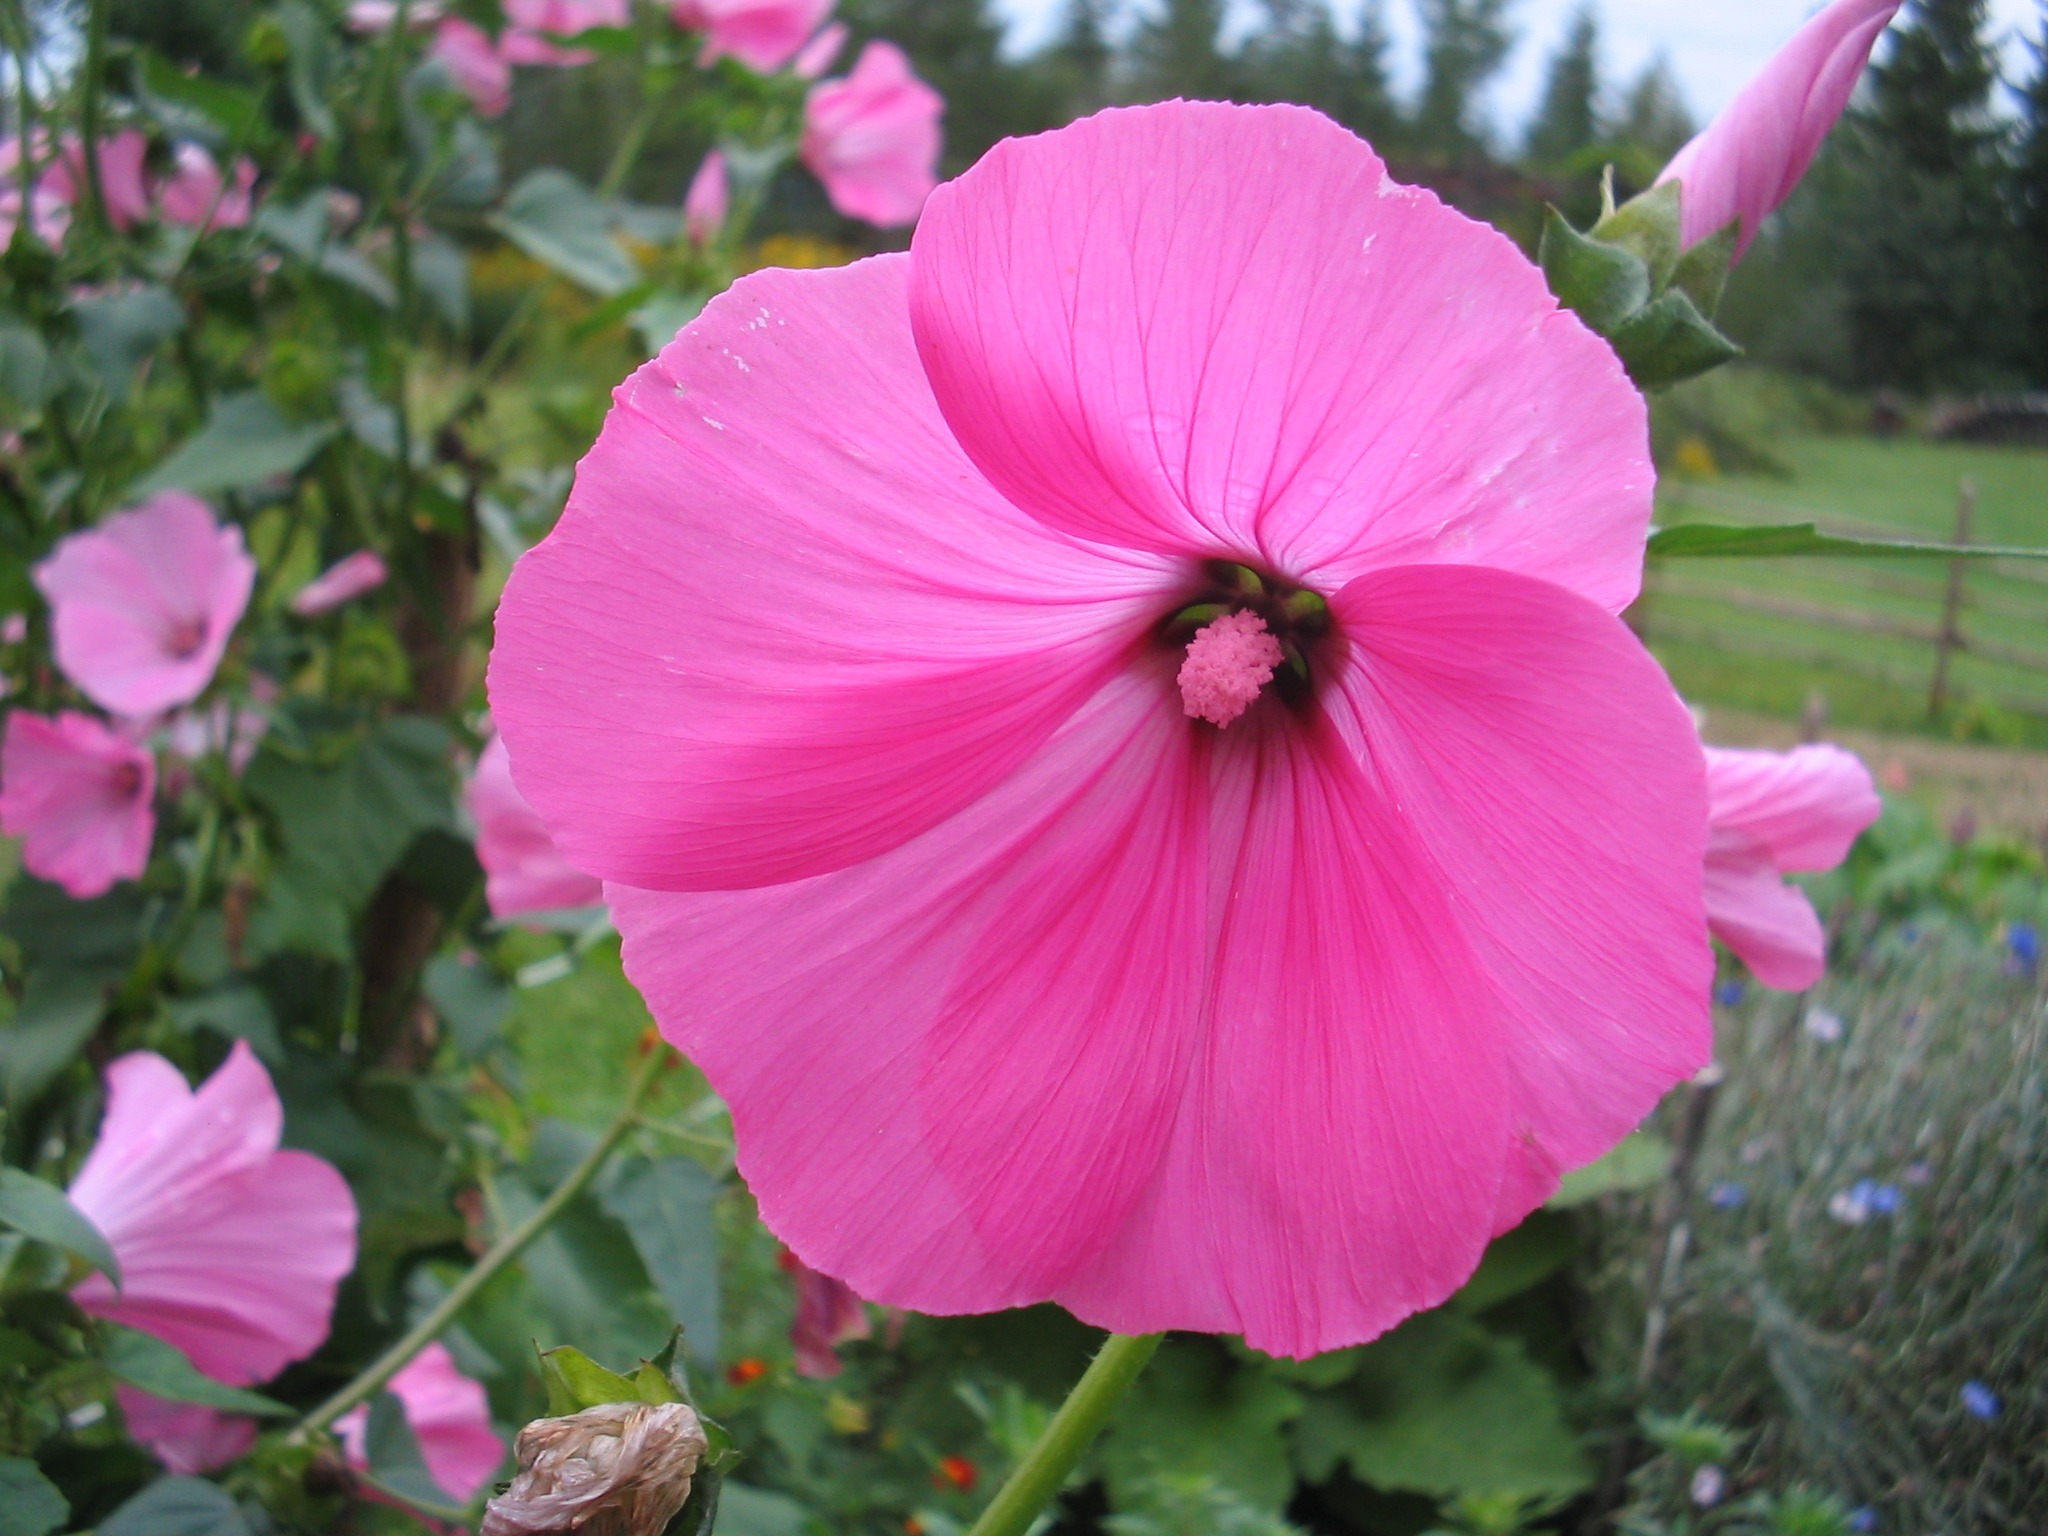
grass, plant, leaf, flower, petal, summer, green, botany, garden, pink, flora, hollyhocks, flowering plant, annual plant, land plant, garden cosmos, pinkladies